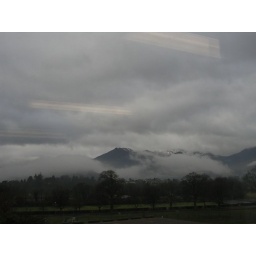
Taken through my classroom window around 8.30am today. I didn't think to turn off the overhead lights.